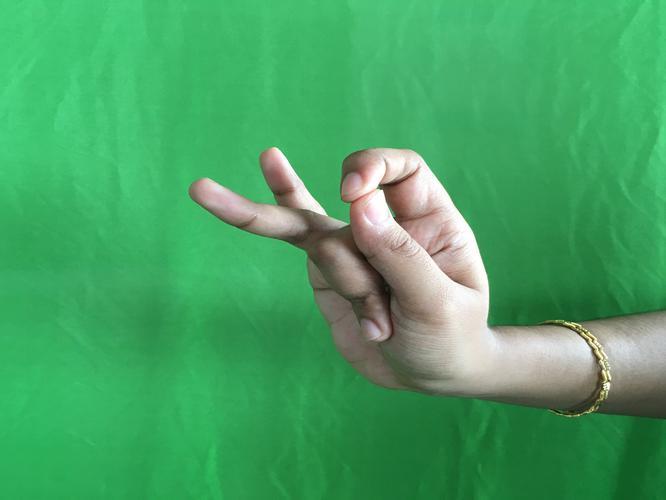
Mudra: Katakamukha_3
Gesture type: single_hand